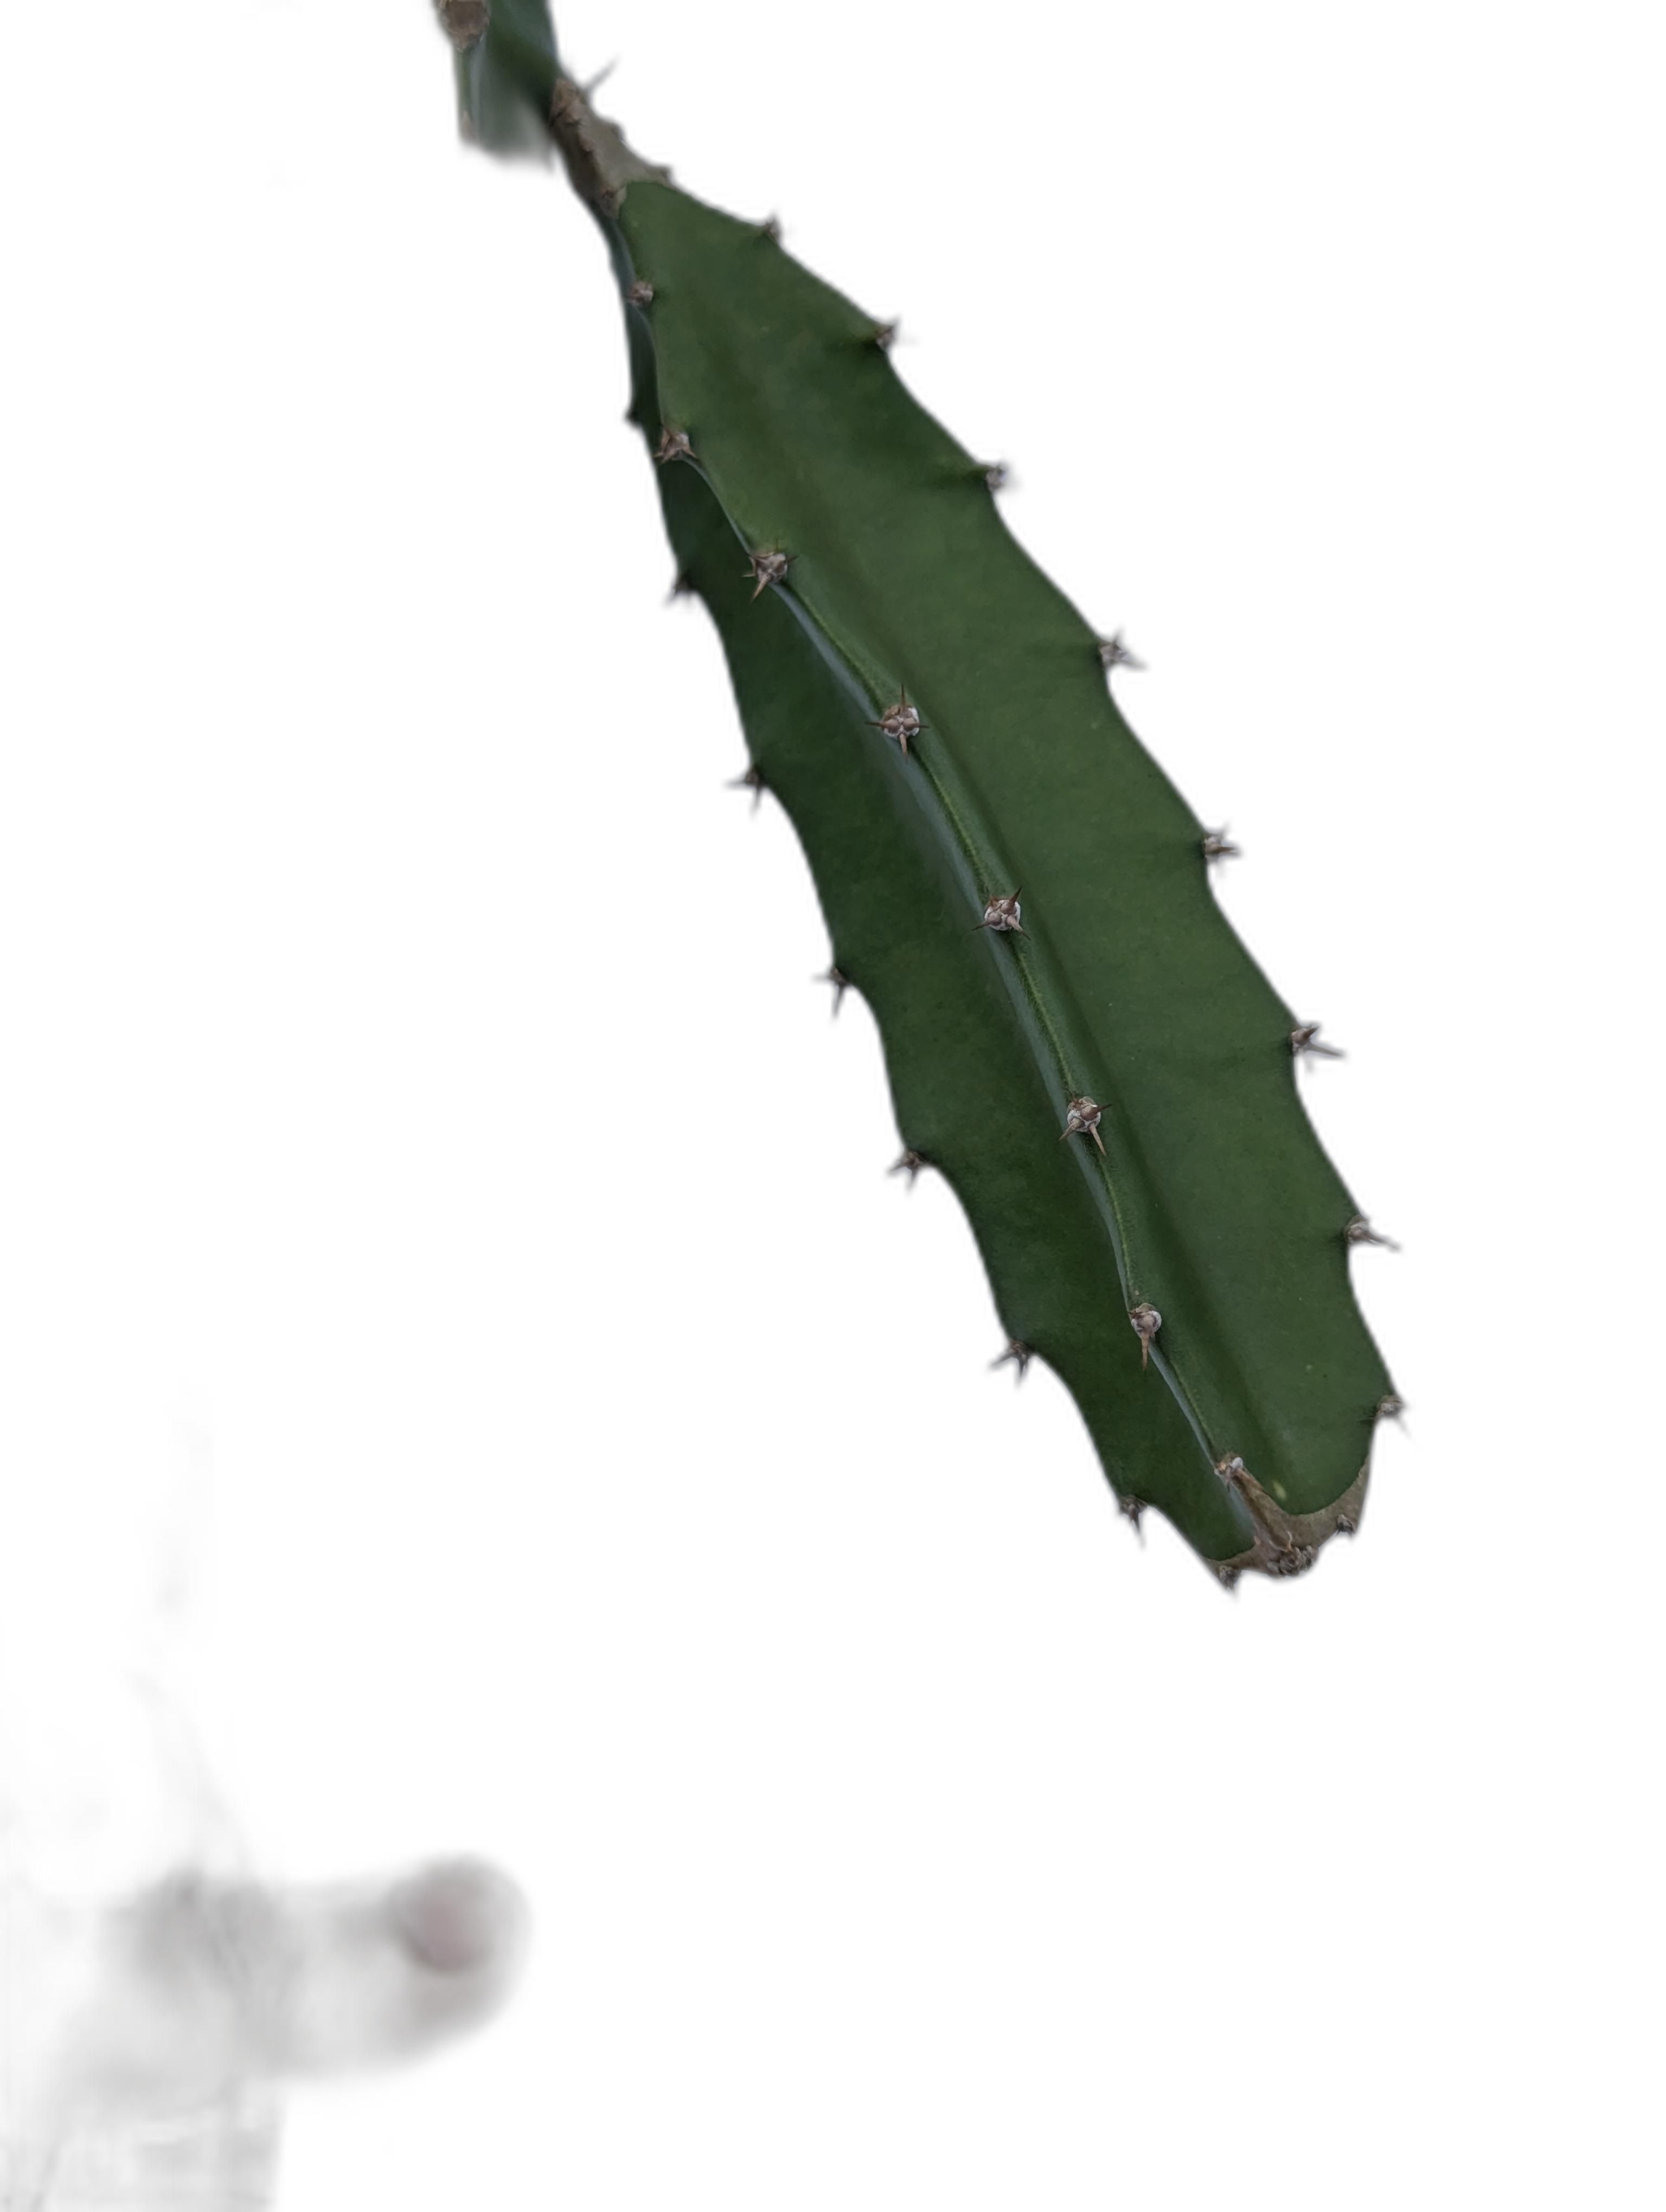
Label: Good leaf